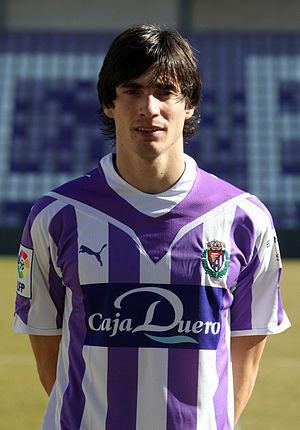
Henrique Sereno Fonseca est un footballeur portugais né le 18 mai 1985 à Elvas au Portugal, qui évolue au poste de stoppeur.